En Ami

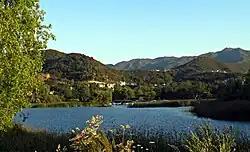

"En Ami" was directed by Rob Bowman and marked his last contribution to the show. Regarding his departure, he later said: "Artistically I felt like I couldn't help any more." Originally, "En Ami" was supposed to air during the first half of seventh season, but the producers realized that placing the episode so close to the Mulder-centric "The Sixth Extinction"/"" arc made character development problematic. It was thus decided to bump the episode to the middle of the season.